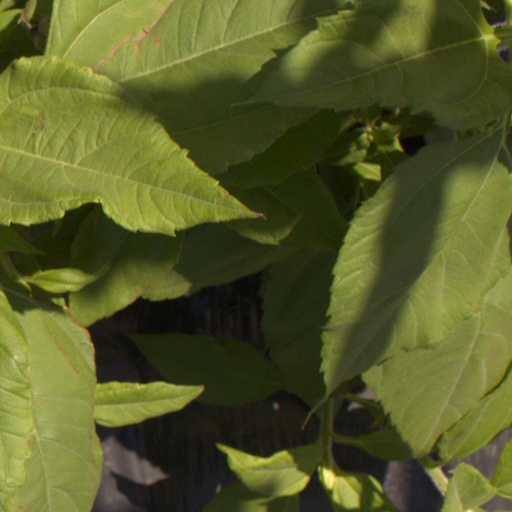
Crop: Jerusalem artichoke